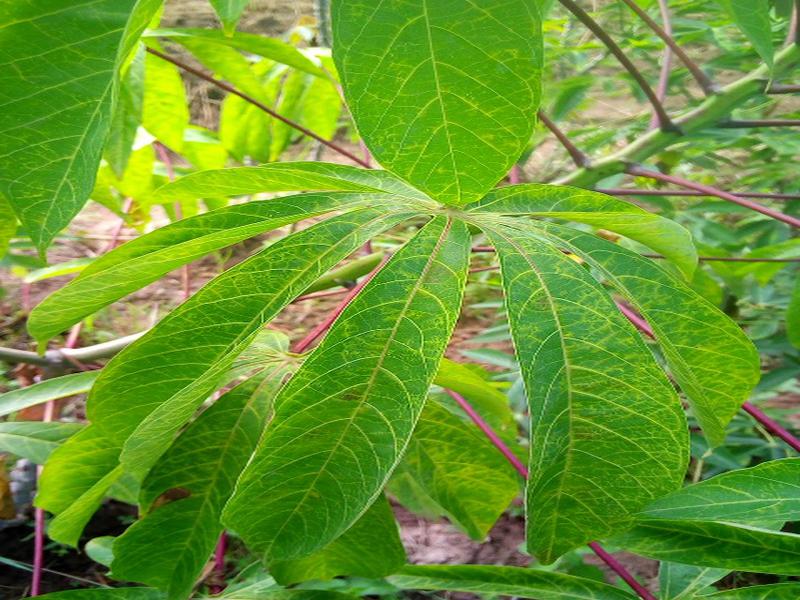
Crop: cassava
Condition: brown_streak_disease